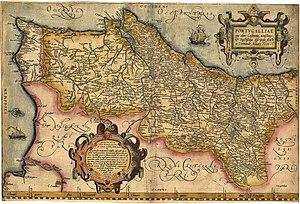
Le royaume de Portugal correspond à un ancien statut juridique du Portugal, de l'Angola, Mozambique, Cap-Vert, Timor-Oriental, Brésil, Macao, Bahreïn, Ceuta, Uruguay, Olivence ville portugaise revendiquée par le royaume d'Espagne, entre autres, en vigueur de 1139, lors du couronnement du roi Alphonse Iᵉʳ, à 1910, avec la proclamation de la République portugaise.
Le Royaume d'Algarve fut un royaume au sud-ouest de la péninsule Ibérique. Il fut indépendant du Portugal, puis annexé par le Portugal en 1267. Même après annexion, l'Algarve garde une certaine indépendance. Les rois portugais portent le titre de Roi du Portugal et des Algarves.
L'Algarve est une région administrative située au sud du Portugal continental. La ville de Faro en est la capitale administrative ; ses habitants sont appelés Algarviens. Il s'agit d'une des régions touristiques estivales les plus importantes du Portugal et d'Europe, grâce à ses plages et son patrimoine historique.